Yoshida Kenkō

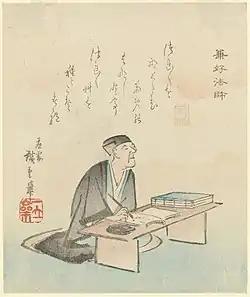
Painting of Yoshida Kenkō by Utagawa Kuniyoshi. Edo period, mid 1840s

Kenkō was probably born around 1283, as the son of an administration official. Forged documents by the Yoshida Shinto authorities claimed that his original name was Urabe Kaneyoshi (卜部 兼好), and that his last name was later changed to Yoshida (吉田); all of this was recently demonstrated to be false, according to the latest research by Ogawa Takeo. He became an officer of guards at the Imperial palace. Later in life, he retired from public life and became a Buddhist monk and hermit. The reasons for this are unknown, but it has been conjectured that it was either due to his unhappy love for the daughter of the prefect of Iga Province, or his mourning over the death of Emperor Go-Uda that caused his transformation.